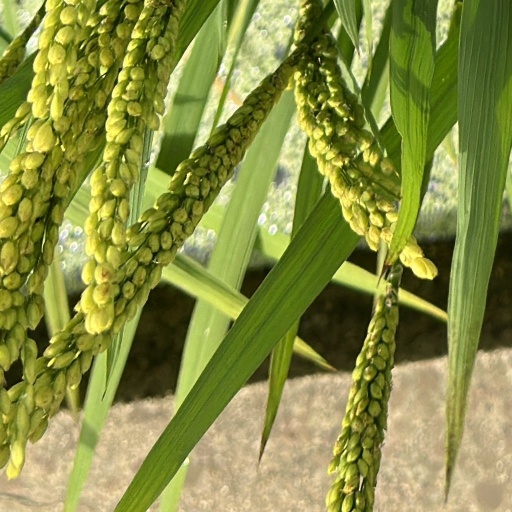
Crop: rice